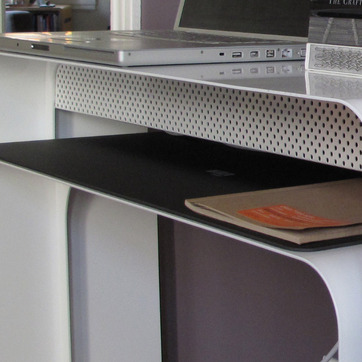
Material: plastic